Julien Labrousse

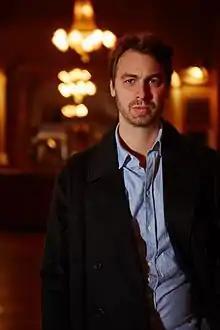

Julien Labrousse (born 9 October 1977), is a French entrepreneur and architect. Labrousse is the owner and has renovated several buildings classified as historical monuments including, the L’Hôtel du Nord, the Elysée Montmartre, Le Trianon, and the Palacio do Grilo.